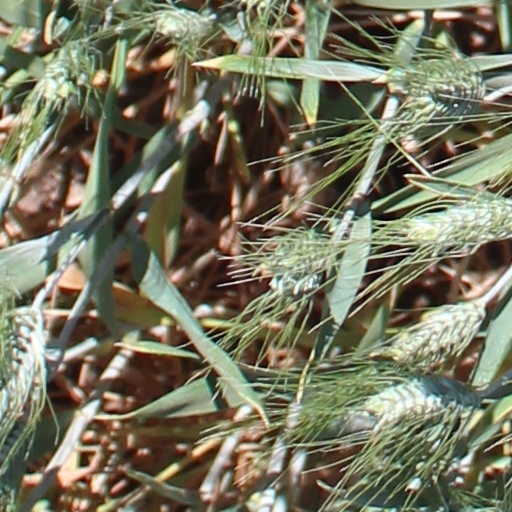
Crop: wheat